William Sargeant Roden

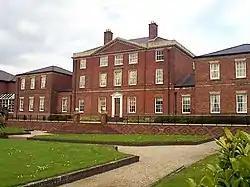
Etruria Hall

Roden was the son of William Roden of Wolverhampton, and his wife Anne Brown, daughter of Richard Brown. He was educated at Bristol, and became an iron Master in North Staffordshire, and chairman of the Manchester, Buxton, Matlock and Midlands Junction Railway. He was a J.P. and Deputy Lieutenant for Staffordshire and a J.P, for Monmouth. He was Honorary Colonel of the Shropshire Artillery Volunteers. Roden was mayor of Hanley, Staffordshire from 1866 to 1868 and was living at Etruria Hall.